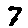
Label: 7